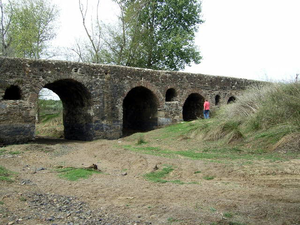
Cet article recense les monuments nationaux du district de Beja, au Portugal.